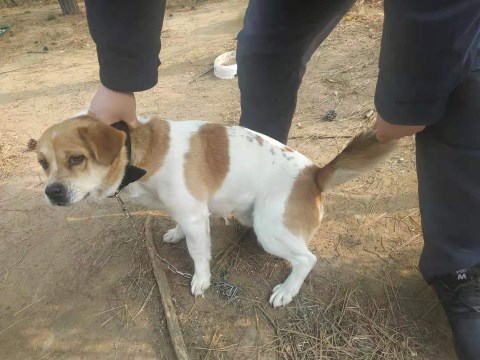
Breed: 3336-n000121-chinese_rural_dog